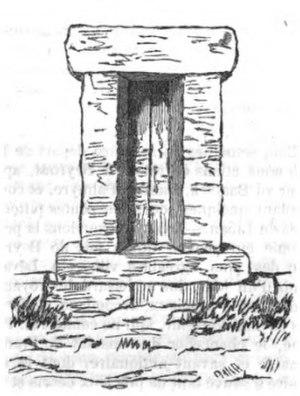
Monument antique à Al-Qalamoun formé de trois pierres. Il est décrit par Melchior de Vogüé comme une sorte de dolmen phénicien, et par Ernest Renan comme un pressoir. Il y en a deux debout et la trace d'un troisième, et le tout est aligné. Image de «
Al-Qalamoun est une commune libanaise située sur la côte méditerranéenne, dans le Gouvernorat du Nord plus précisément dans le district de Tripoli. C'est la première ville au sud de Tripoli, étant distante de 5 kilomètres de celle-ci. Ses habitants sont appelés les Qalamounis.